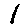
Label: 1